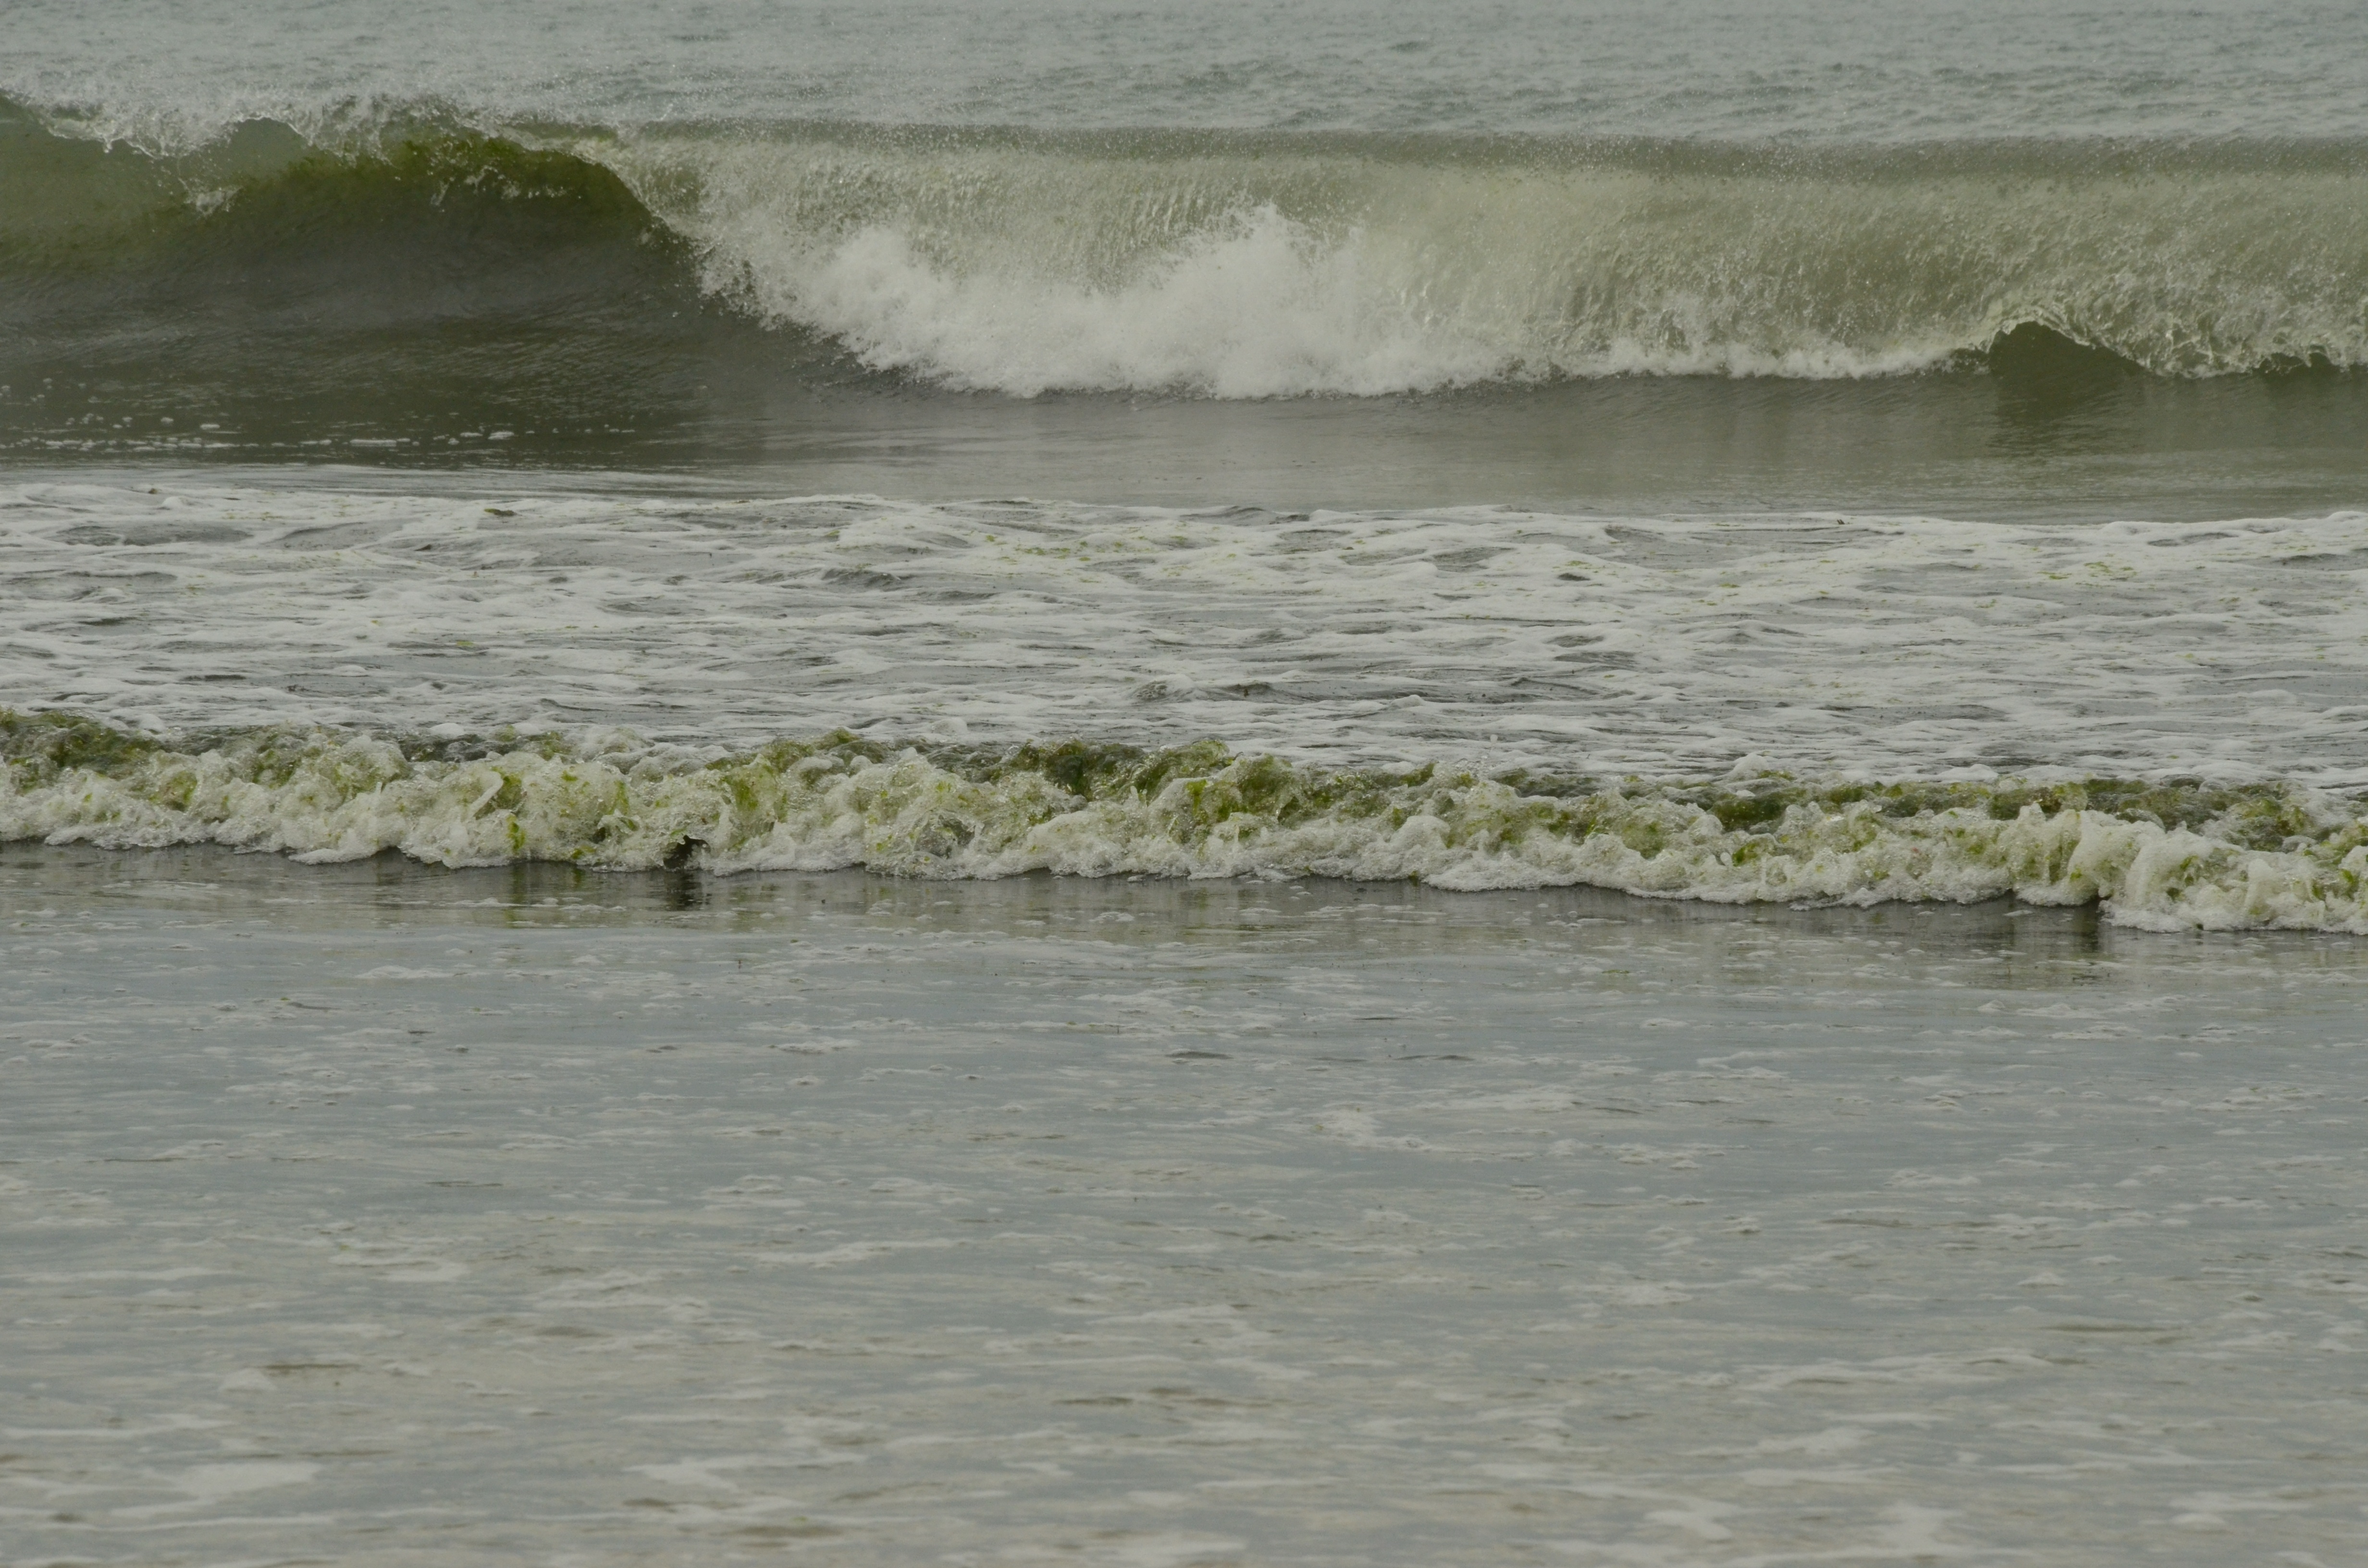
beach, sea, coast, water, ocean, shore, wave, river, foam, wild, bay, rapid, golf, branding, atmospheric phenomenon, wind wave